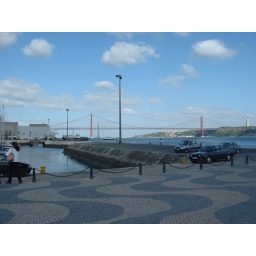
Holidays in Portugal. Slow bike tour from Lisboa till Algarve. At Lisboa. Catched the Cacilheiro boat in Bel